Glamoč

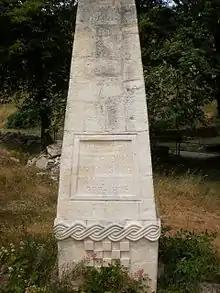

With the collapse of Roman rule in the 5th century, first barbarian tribes and then the Byzantine Empire occupied this region. In the seventh century, South Slavs migrated to the Balkan region. They brought Slavic culture and customs which gradually merged with the Illyrian culture. The community was granted the status of parish (župa) in the County of Hlivno after Tomislav established the Kingdom of Croatia in 925. Therefore, the town, by the end of the 10th century, had developed all the infrastructure necessary for acquiring the status of the parish. In 1078 it was mentioned as a boundary parish of Archdiocese of Split.